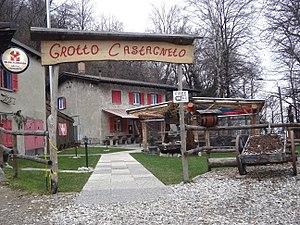
«Grotto Castagneto» (restaurant) à Brè (Tessin)
Un grotto est un restaurant en plein air typique de la Suisse italienne servant une cuisine régionale.